Center for Literature and Arts, Dion

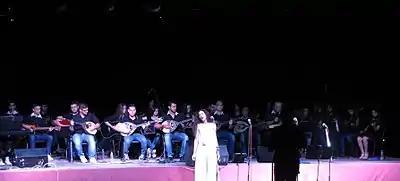
Youth orchestra of Dion

The Center for Literature and Arts (Greek Κέντρο Γραμμάτων και Τεχνών) in Dion is concerned with the promotion of writers, singers, musicians and the passing on of the art of mosaic production. The association is divided into the sections literature, orchestra, choir, polyphonic choir, and mosaic. The main focus is on the youth orchestra Dion.